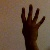
The image shows a hand gesture representing the number 4 in Indian Sign Language.